Camden High School (San Jose, California)

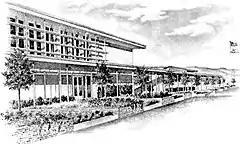
Camden High entrance, circa 1970s

Camden High School was a high school located in the U.S. state of California. It was the second school, built in 1955, in the Campbell Union High School District, and the first of several to close in 1980. Originally located at the corner of Camden Avenue and Union Avenue in the Cambrian Park neighborhood of San Jose, much of its campus has now been sold and converted into a shopping center. Behind the center, some of the original buildings and the swimming pool remain as the Camden Community Center. The housing development of Camden Park was built on the eastern half of the original athletic fields.